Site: brandenburg
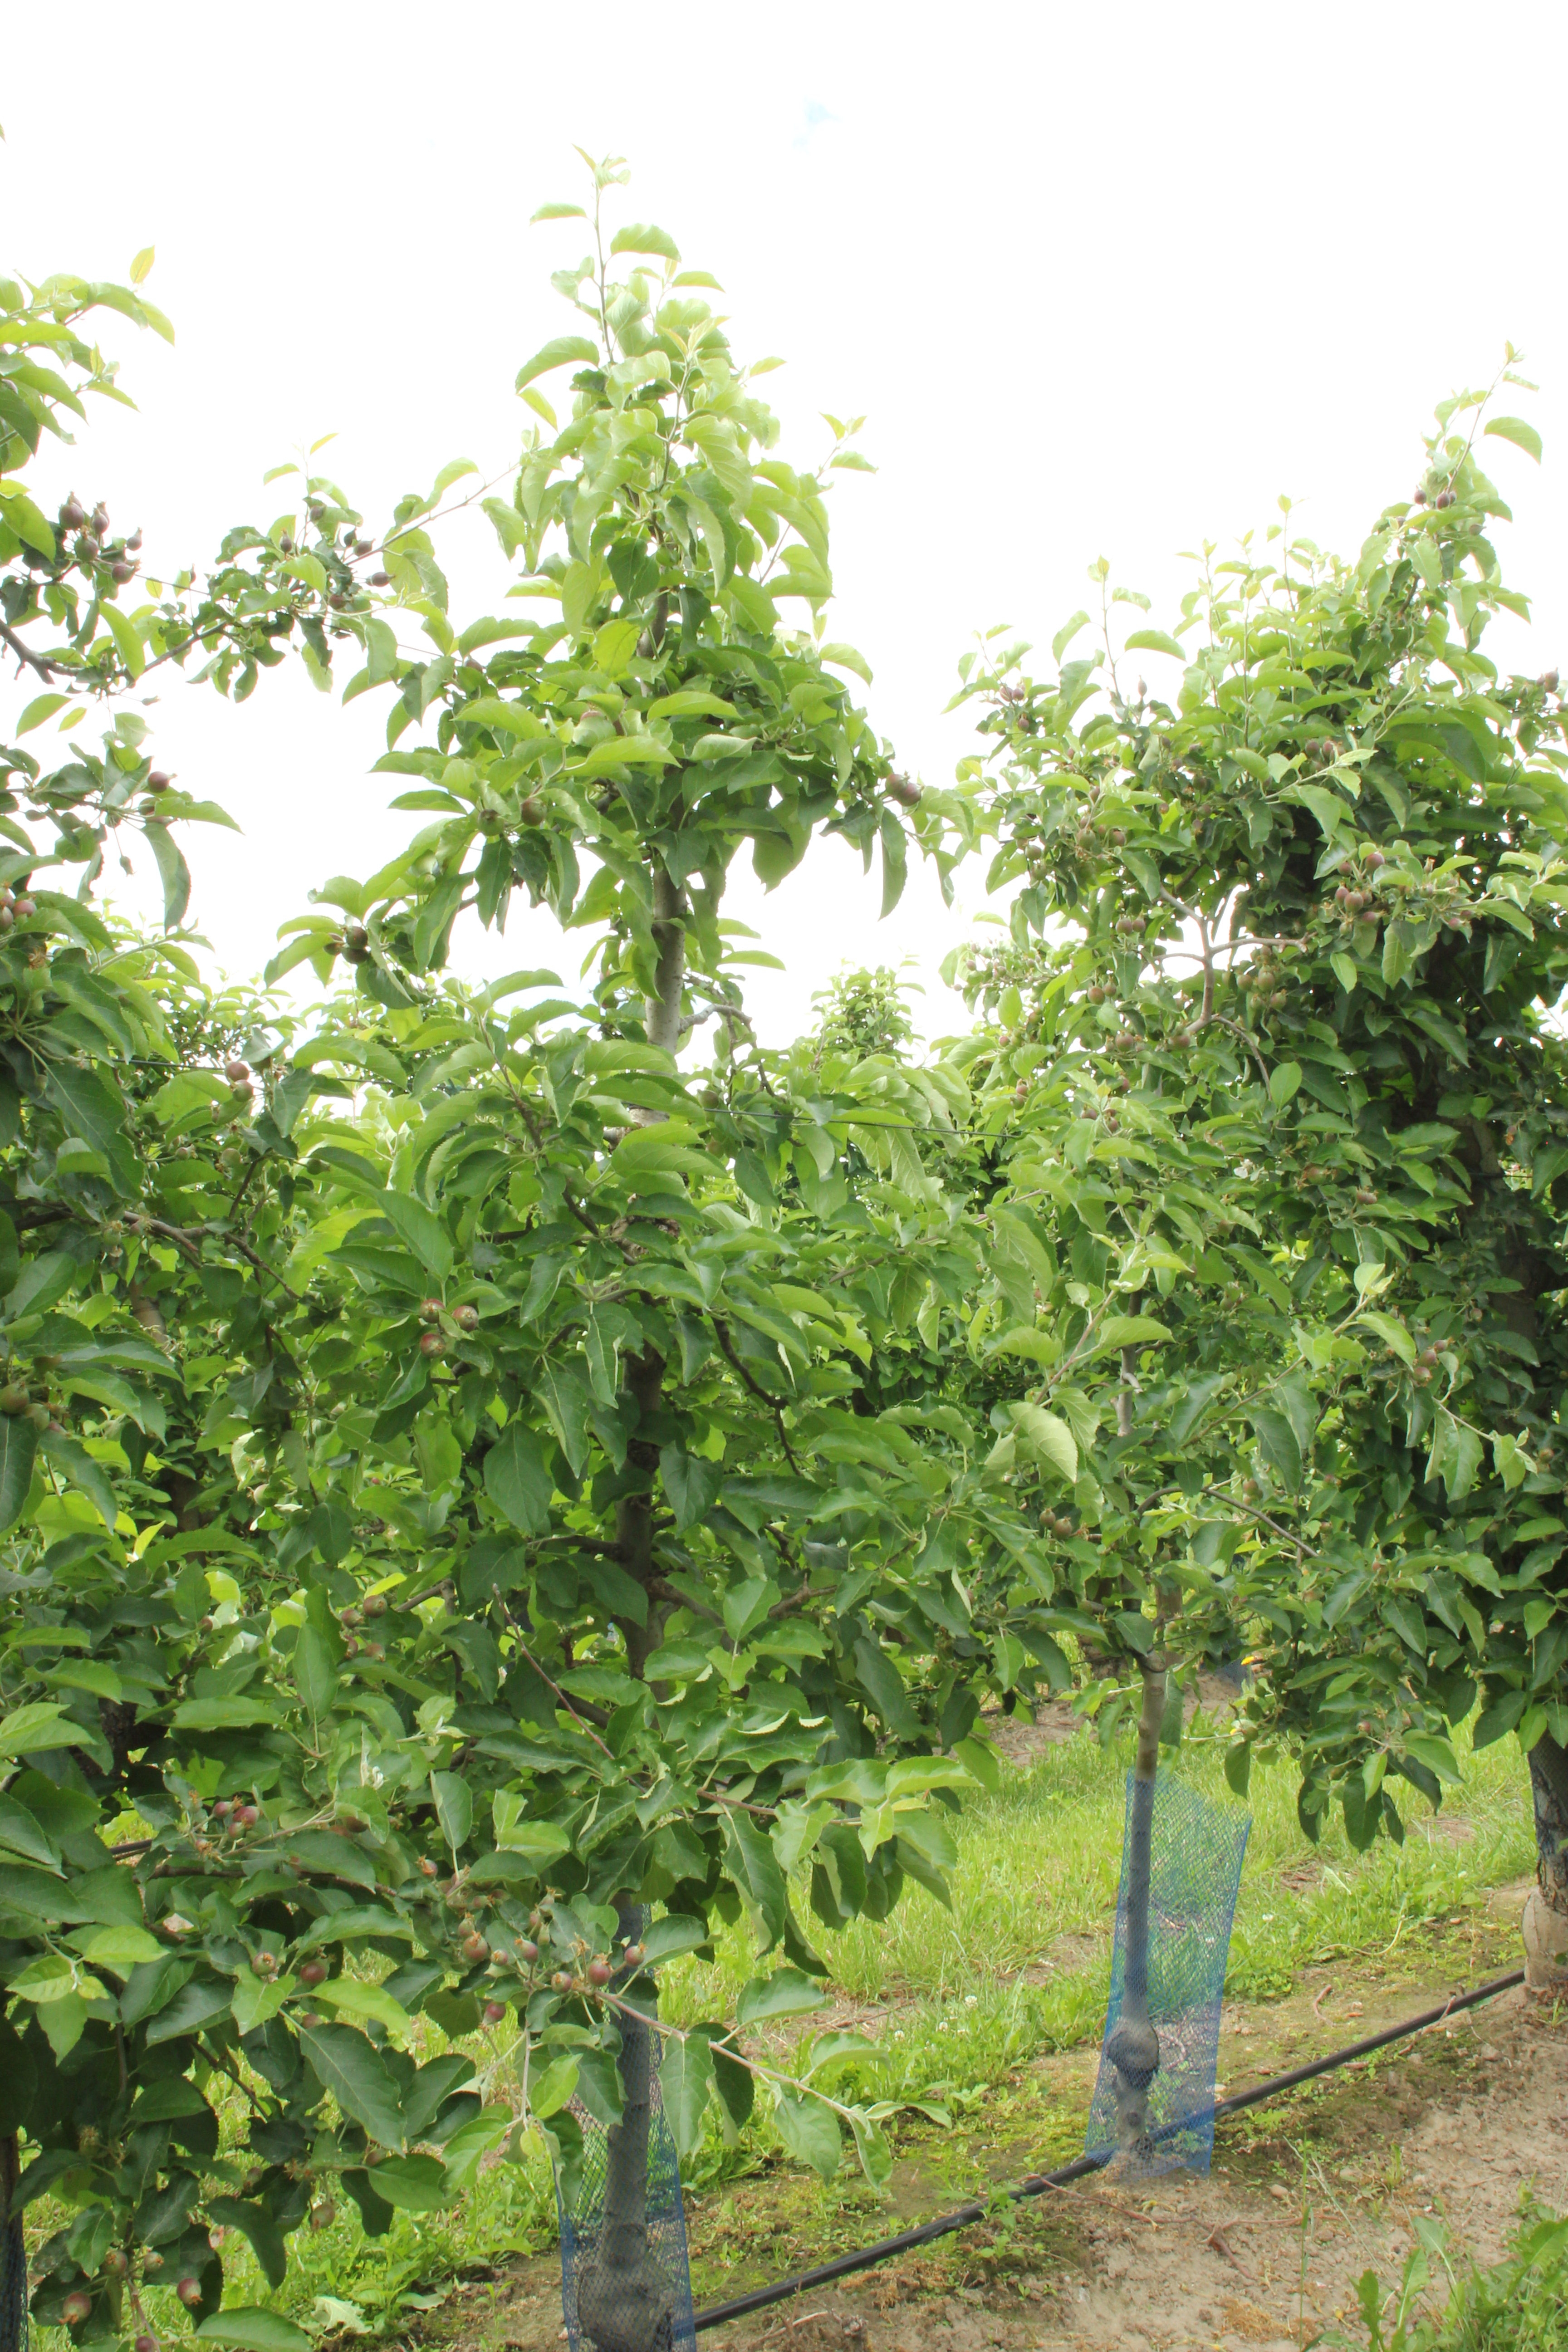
Growth stage (BBCH 72): Development of fruit